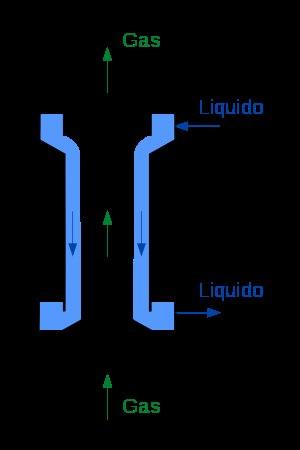
Une colonne à film tombant est une colonne utilisée pour réaliser un transfert de masse et de chaleur entre deux phases fluides.